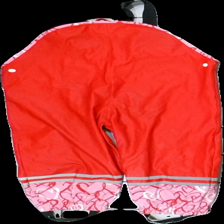
View: back
Type: Outerwear
Category: Children
Brand: Not in the list
Brand text on label: peek-a-boo
Colors: Multicolor, Red, Pink, White
Material: 84% polyester, 16% nylon
Pattern: Other
Cut: Regular
Season: Autumn
Price range: 50-100
Recommended usage: Reuse